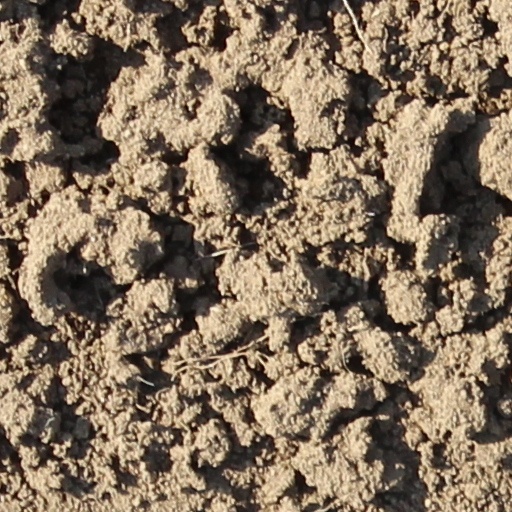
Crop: wheat